Greg Clark (journalist)

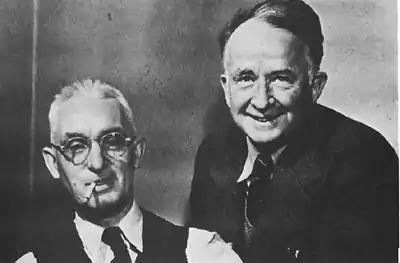
Clark with friend and collaborator, cartoonist Jimmy Frise

Clark also wrote a regular column. Usually lightly humorous in tone, his columns were closely observed real-life vignettes that told stories of everyday trials, tribulations, and minor triumphs. An avid outdoorsman and conservationist, he often wrote of the adventures he and his friends had while on (or preparing for) a fishing or hunting trip. By the late 1930s, Clark's columns, illustrated by Jimmie Frise, were so popular in Canada that "Star" editor Charles Lymbery averred that more Canadians recognized Clark on the street than they would the prime minister, a member of the royal family or a Hollywood movie star. A selection of Clark's columns and Frise's illustrations appeared in a volume titled "So What" in 1936. Frise talked of their blunderings to the "Star": "We've fried eggs on the city hall steps. We caulked my house and flooded the parlor with cement. I once let Greg persuade me to get a steam shovel to do my spring digging and ruined my garden. Perhaps this book is our most foolish adventure." A follow-up volume, "Which We Did", appeared in 1937.